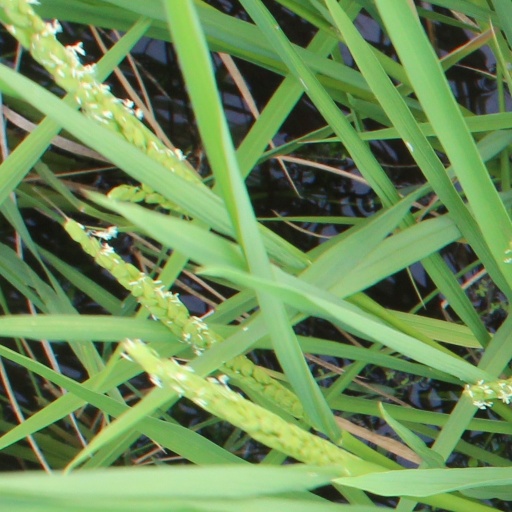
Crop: rice